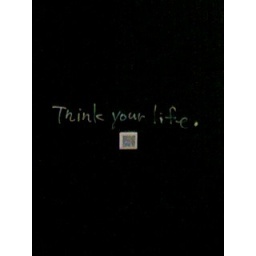
sign in front of a bar